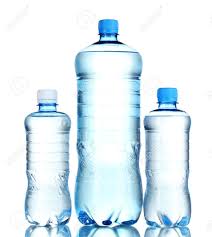
Waste category: plastic